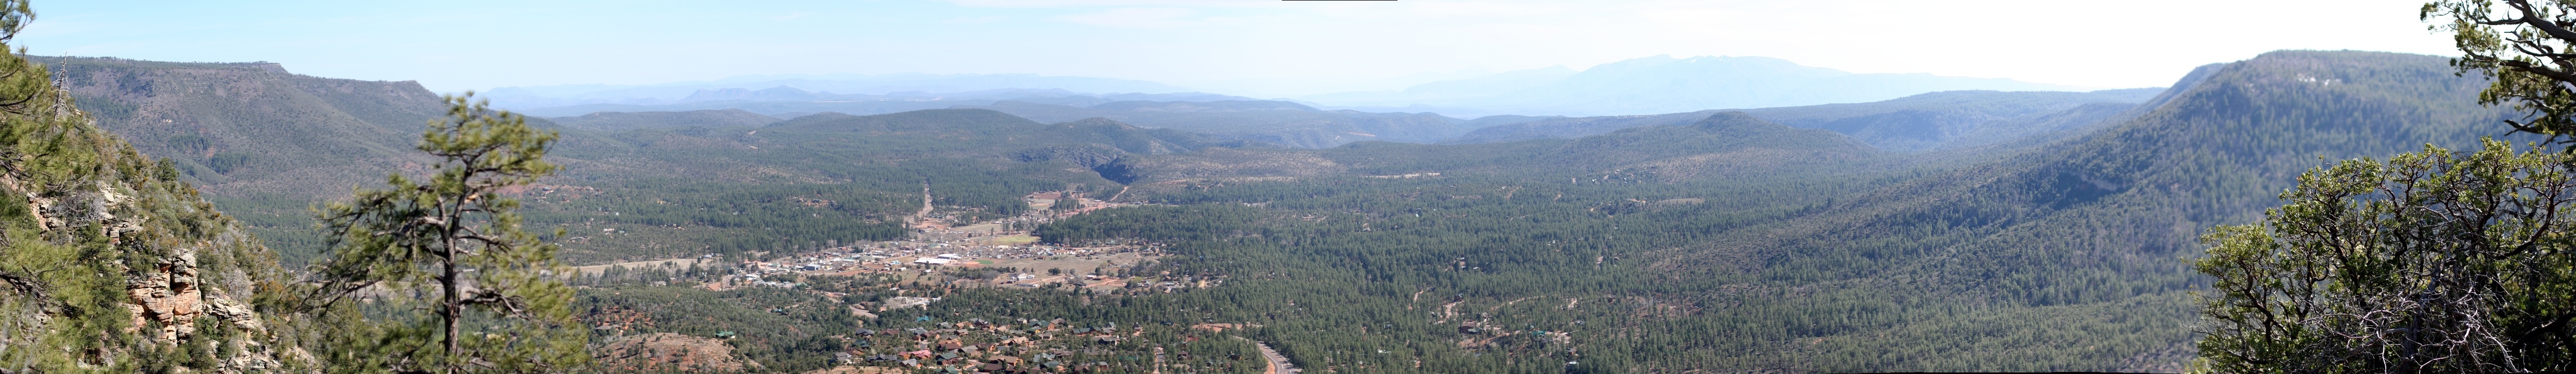
mountain range, panorama, canyon, extreme sport, arizona, badlands, autostitch